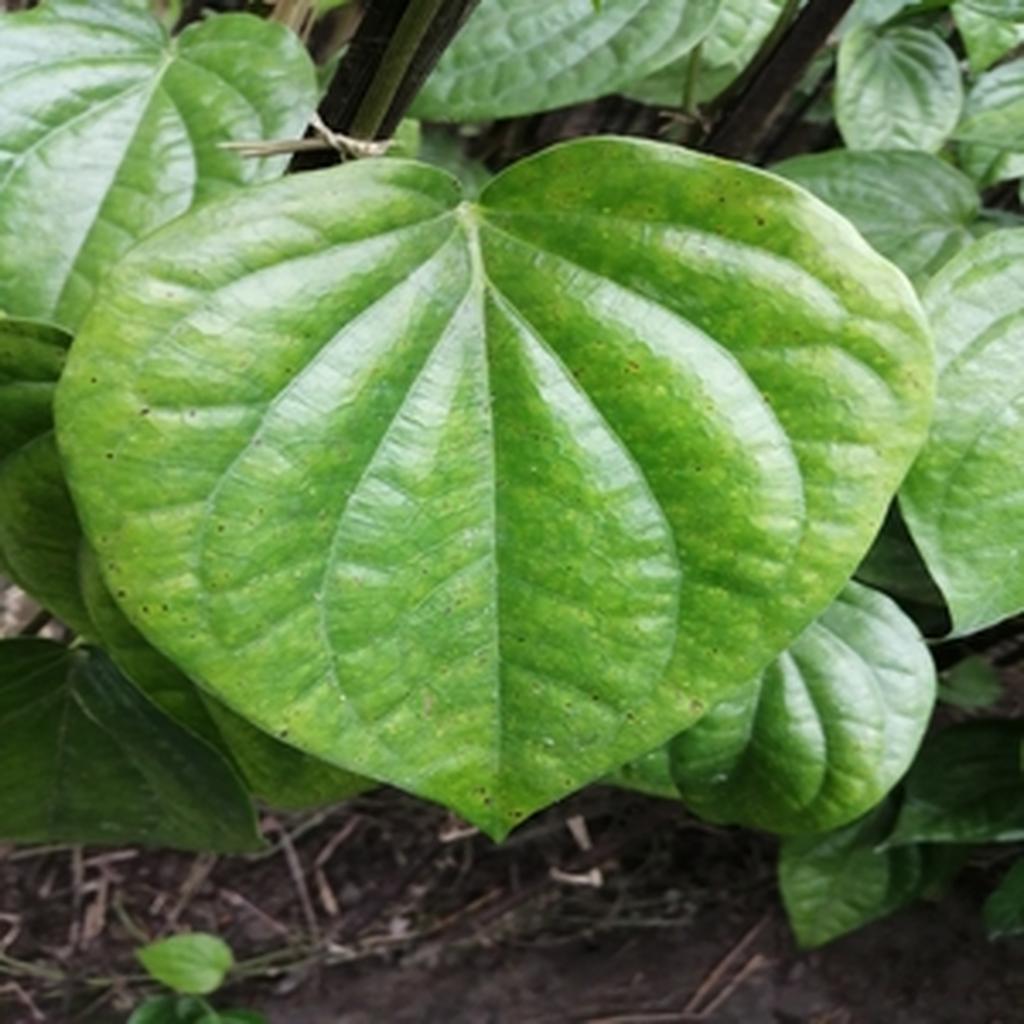
Label: Leaf_Spot